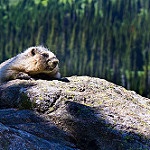
Scene: Outdoor